Gatineau Flames

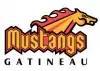
Former Gatineau Mustangs logo.

Originally known as the Voisins de Papineau (Papineau Neighbours), the Neighbours lost in the 1999 final and won the 2000 Eastern Ontario Junior "B" title despite being from the Province of Quebec. In 2002, the team became the Buckingham Mustangs. In 2003, the team expanded their name by becoming the Gatineau Mustangs.